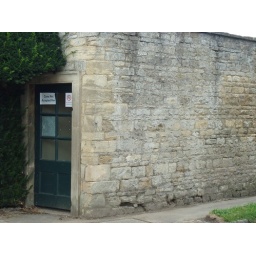
Conderton ... telephone box in a wall.